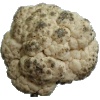
Label: cauliflower